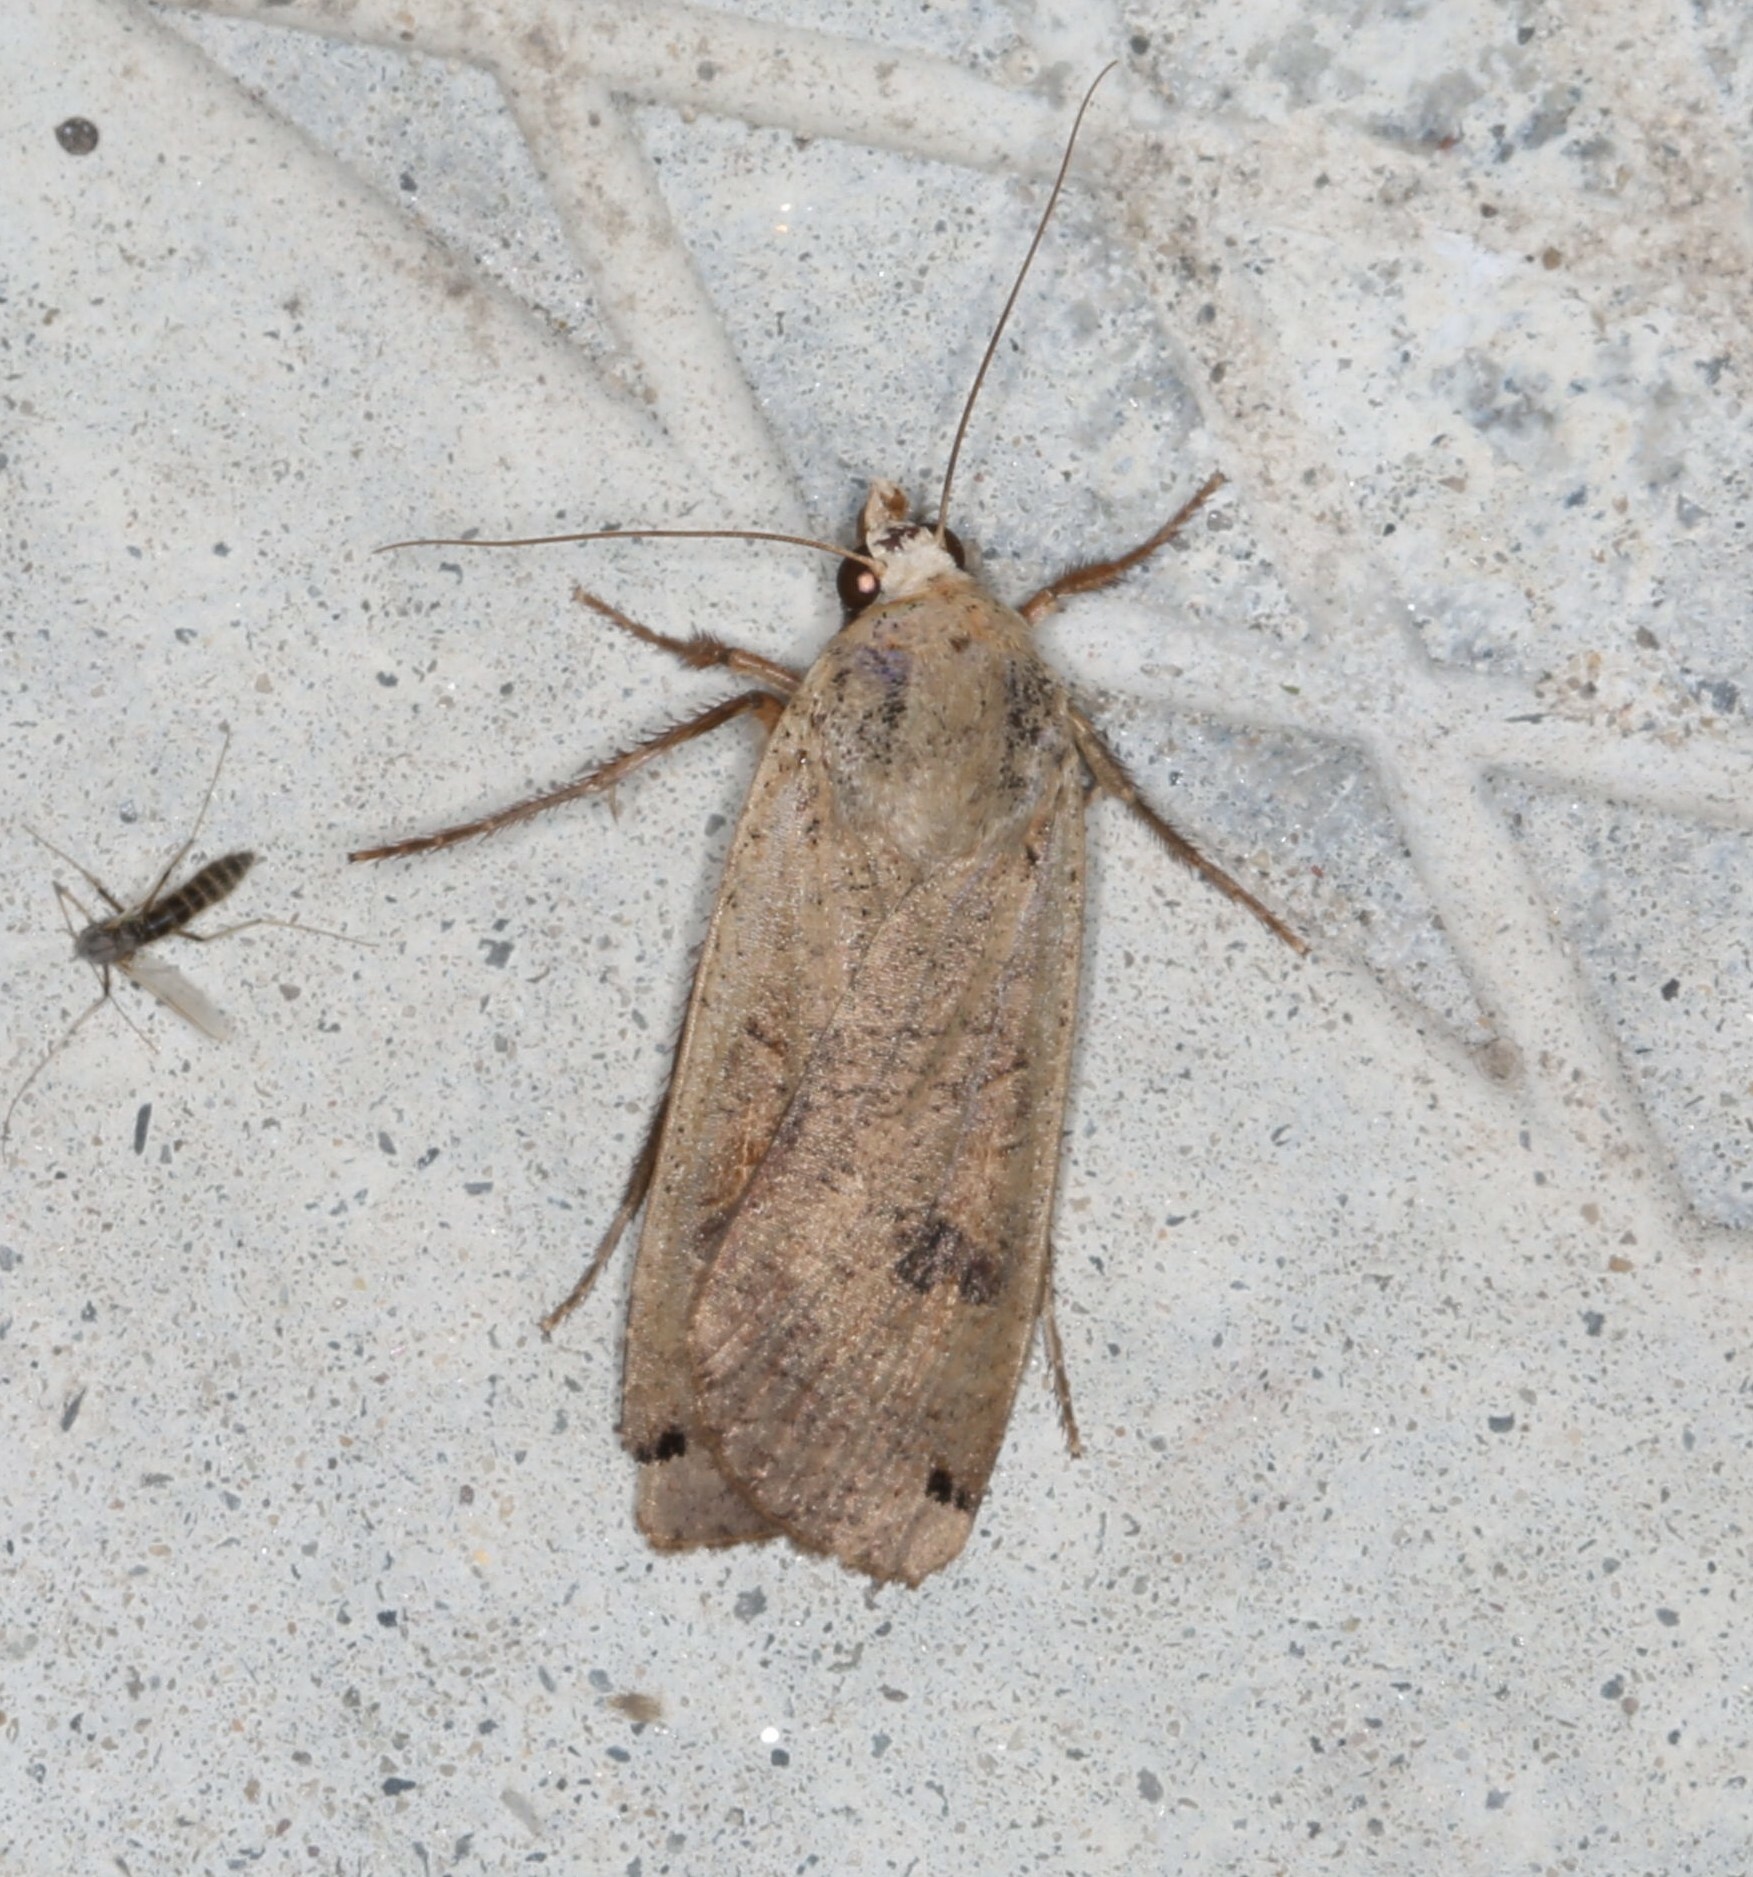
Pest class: cutworms